Filomena Rotiroti

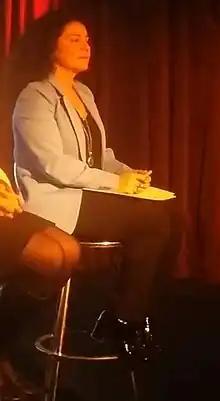
Filomena Rotiroti, is a Canadian politician.

Filomena Rotiroti (born May 17, 1974) is a Canadian politician. Rotiroti was elected to represent the riding of Jeanne-Mance–Viger in the National Assembly of Quebec in the 2008 provincial election. She was re-elected in 2012, 2014, 2018, and 2022. She is a member of the Quebec Liberal Party. She is currently the Chief Whip of the Official Opposition. As of September 7, 2024, she serves as critic for Regional Economic Development and Metropolis. Prior to her election to office, she worked as a chief of staff to her caucus colleague Lise Thériault. She also worked as counsellor for the Minister of Economic and Regional Development.